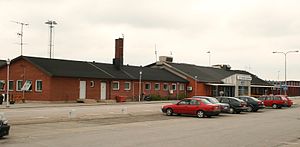
Swedavia / Lufthavne
Terminalbygningen i Ronneby Airport. (2010)
Swedavia er en svensk statsejet virksomhed, der ejer og driver 10 hovedlufthavne i Sverige. Hovedkontoret er beliggende på Stockholm-Arlanda Lufthavns område, i Sigtuna Kommune, omkring 40 kilometer nord for Stockholm.